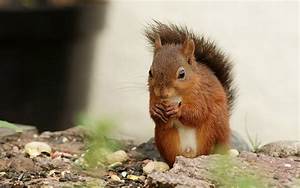
Label: scoiattolo